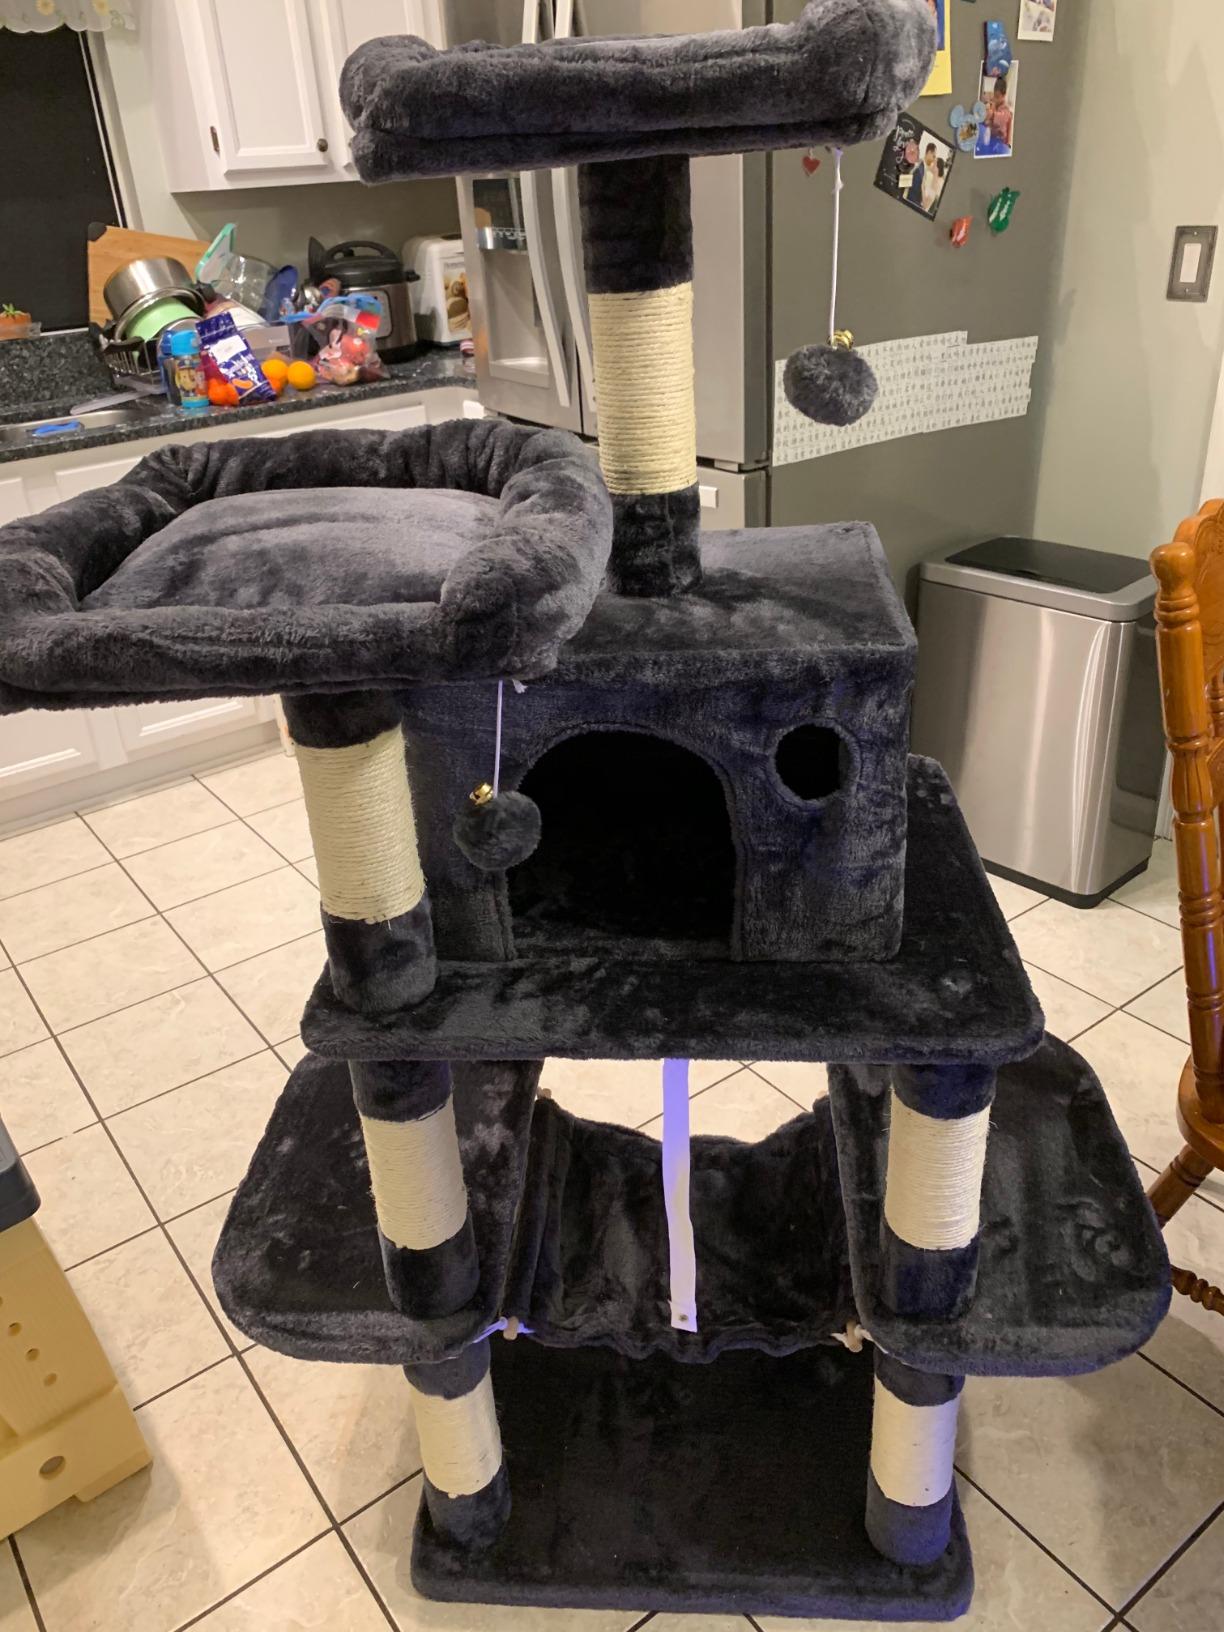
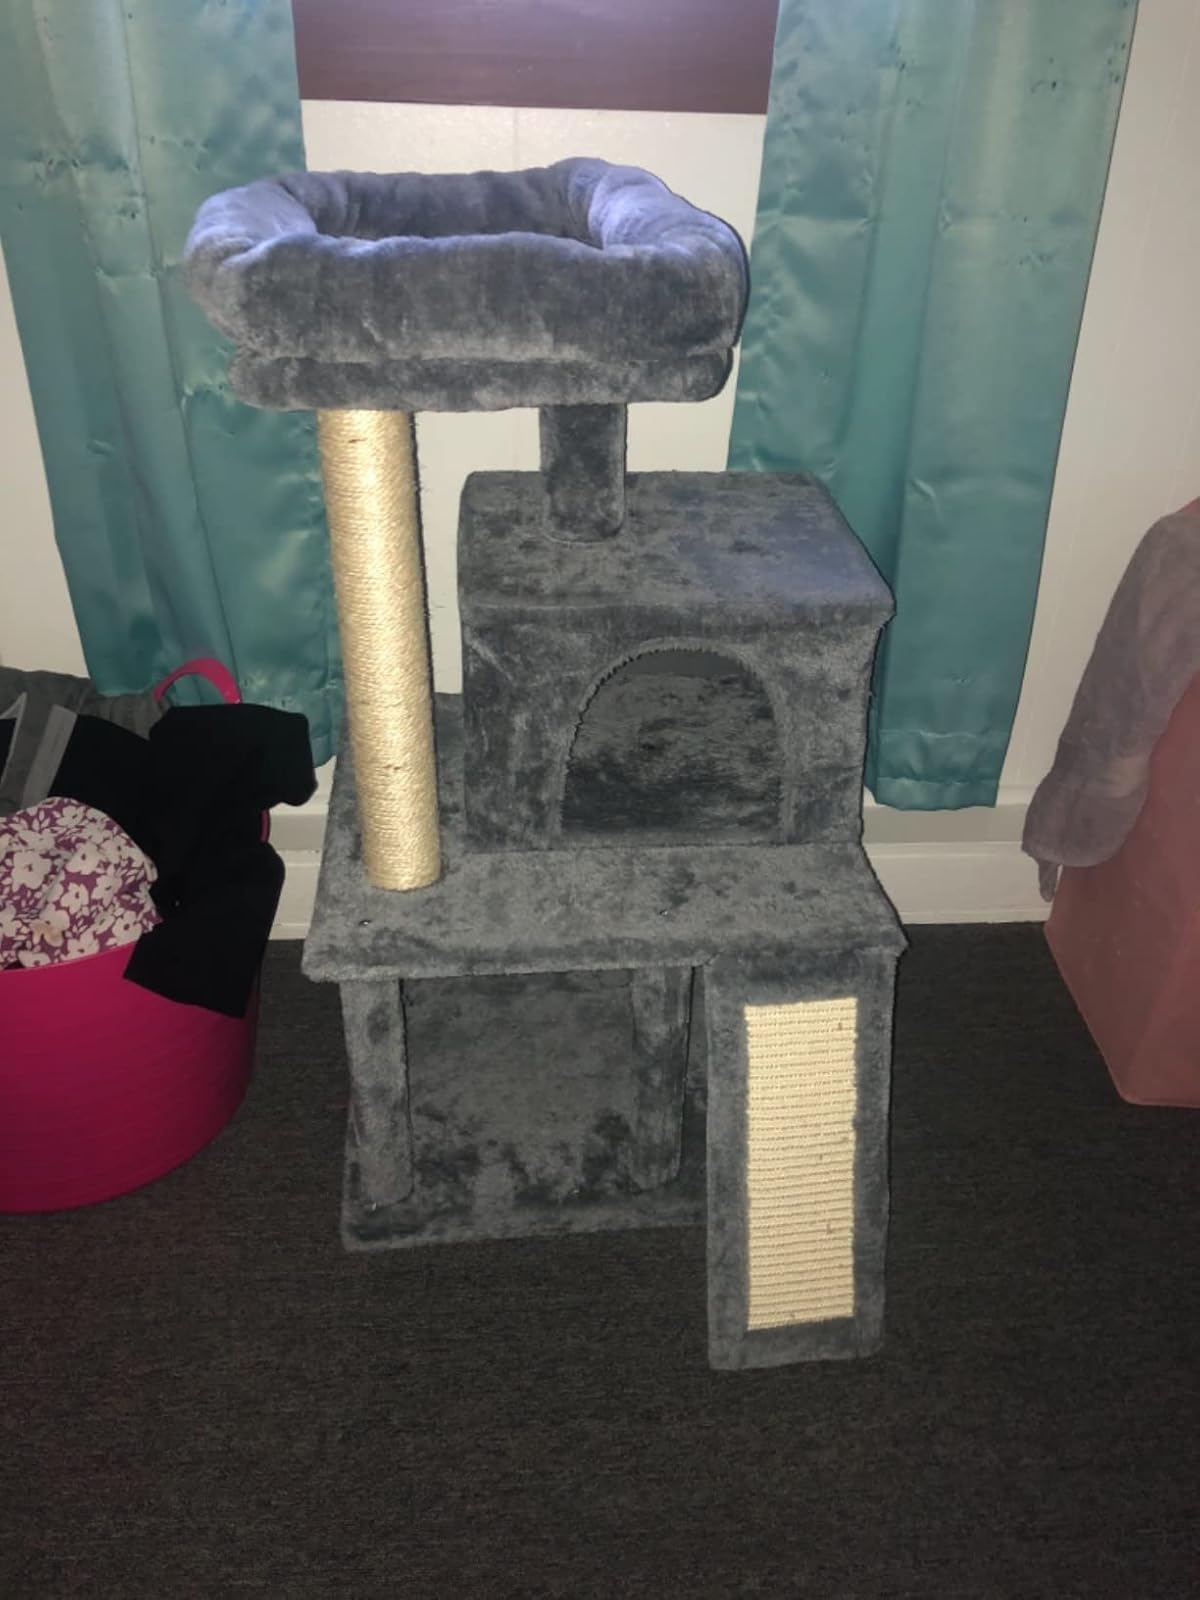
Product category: items_cat tree
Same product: no